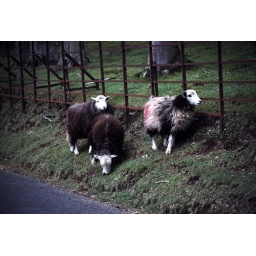
Buttermere, Lake District - sheep grazing by the road outside their field